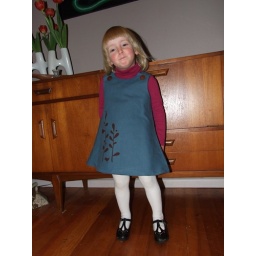
handmade blue linen dress modelled by Sunday! - these dress are printed with one of my own stencils.